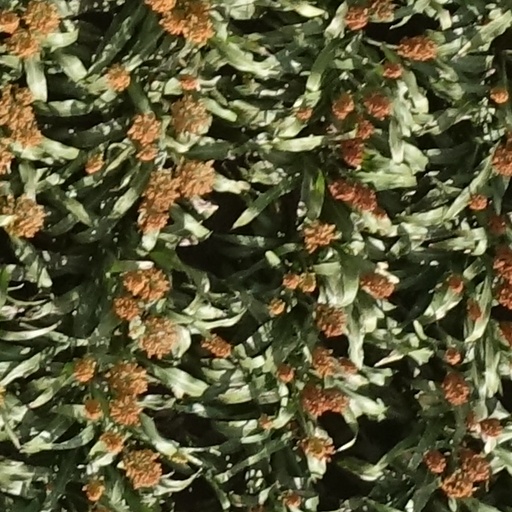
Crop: sorghum